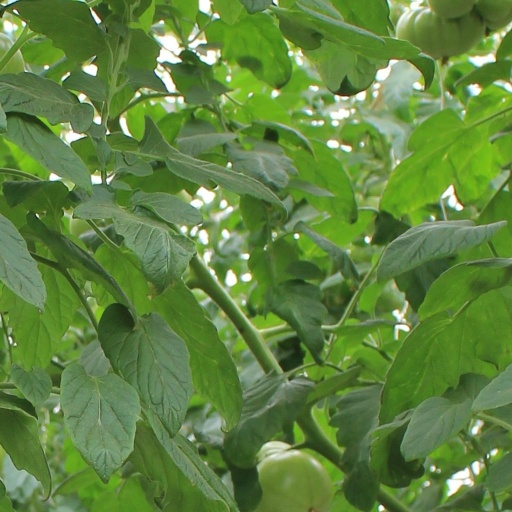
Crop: tomato